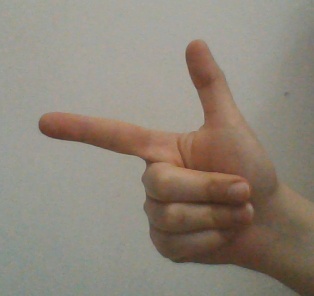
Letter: yaa